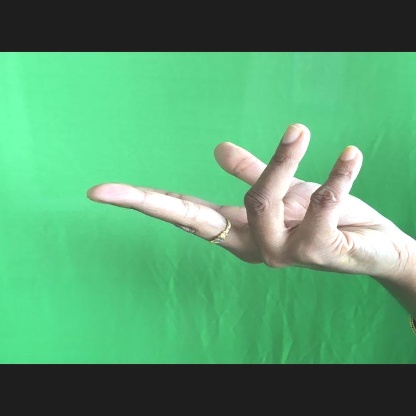
Mudra: Alapadmam